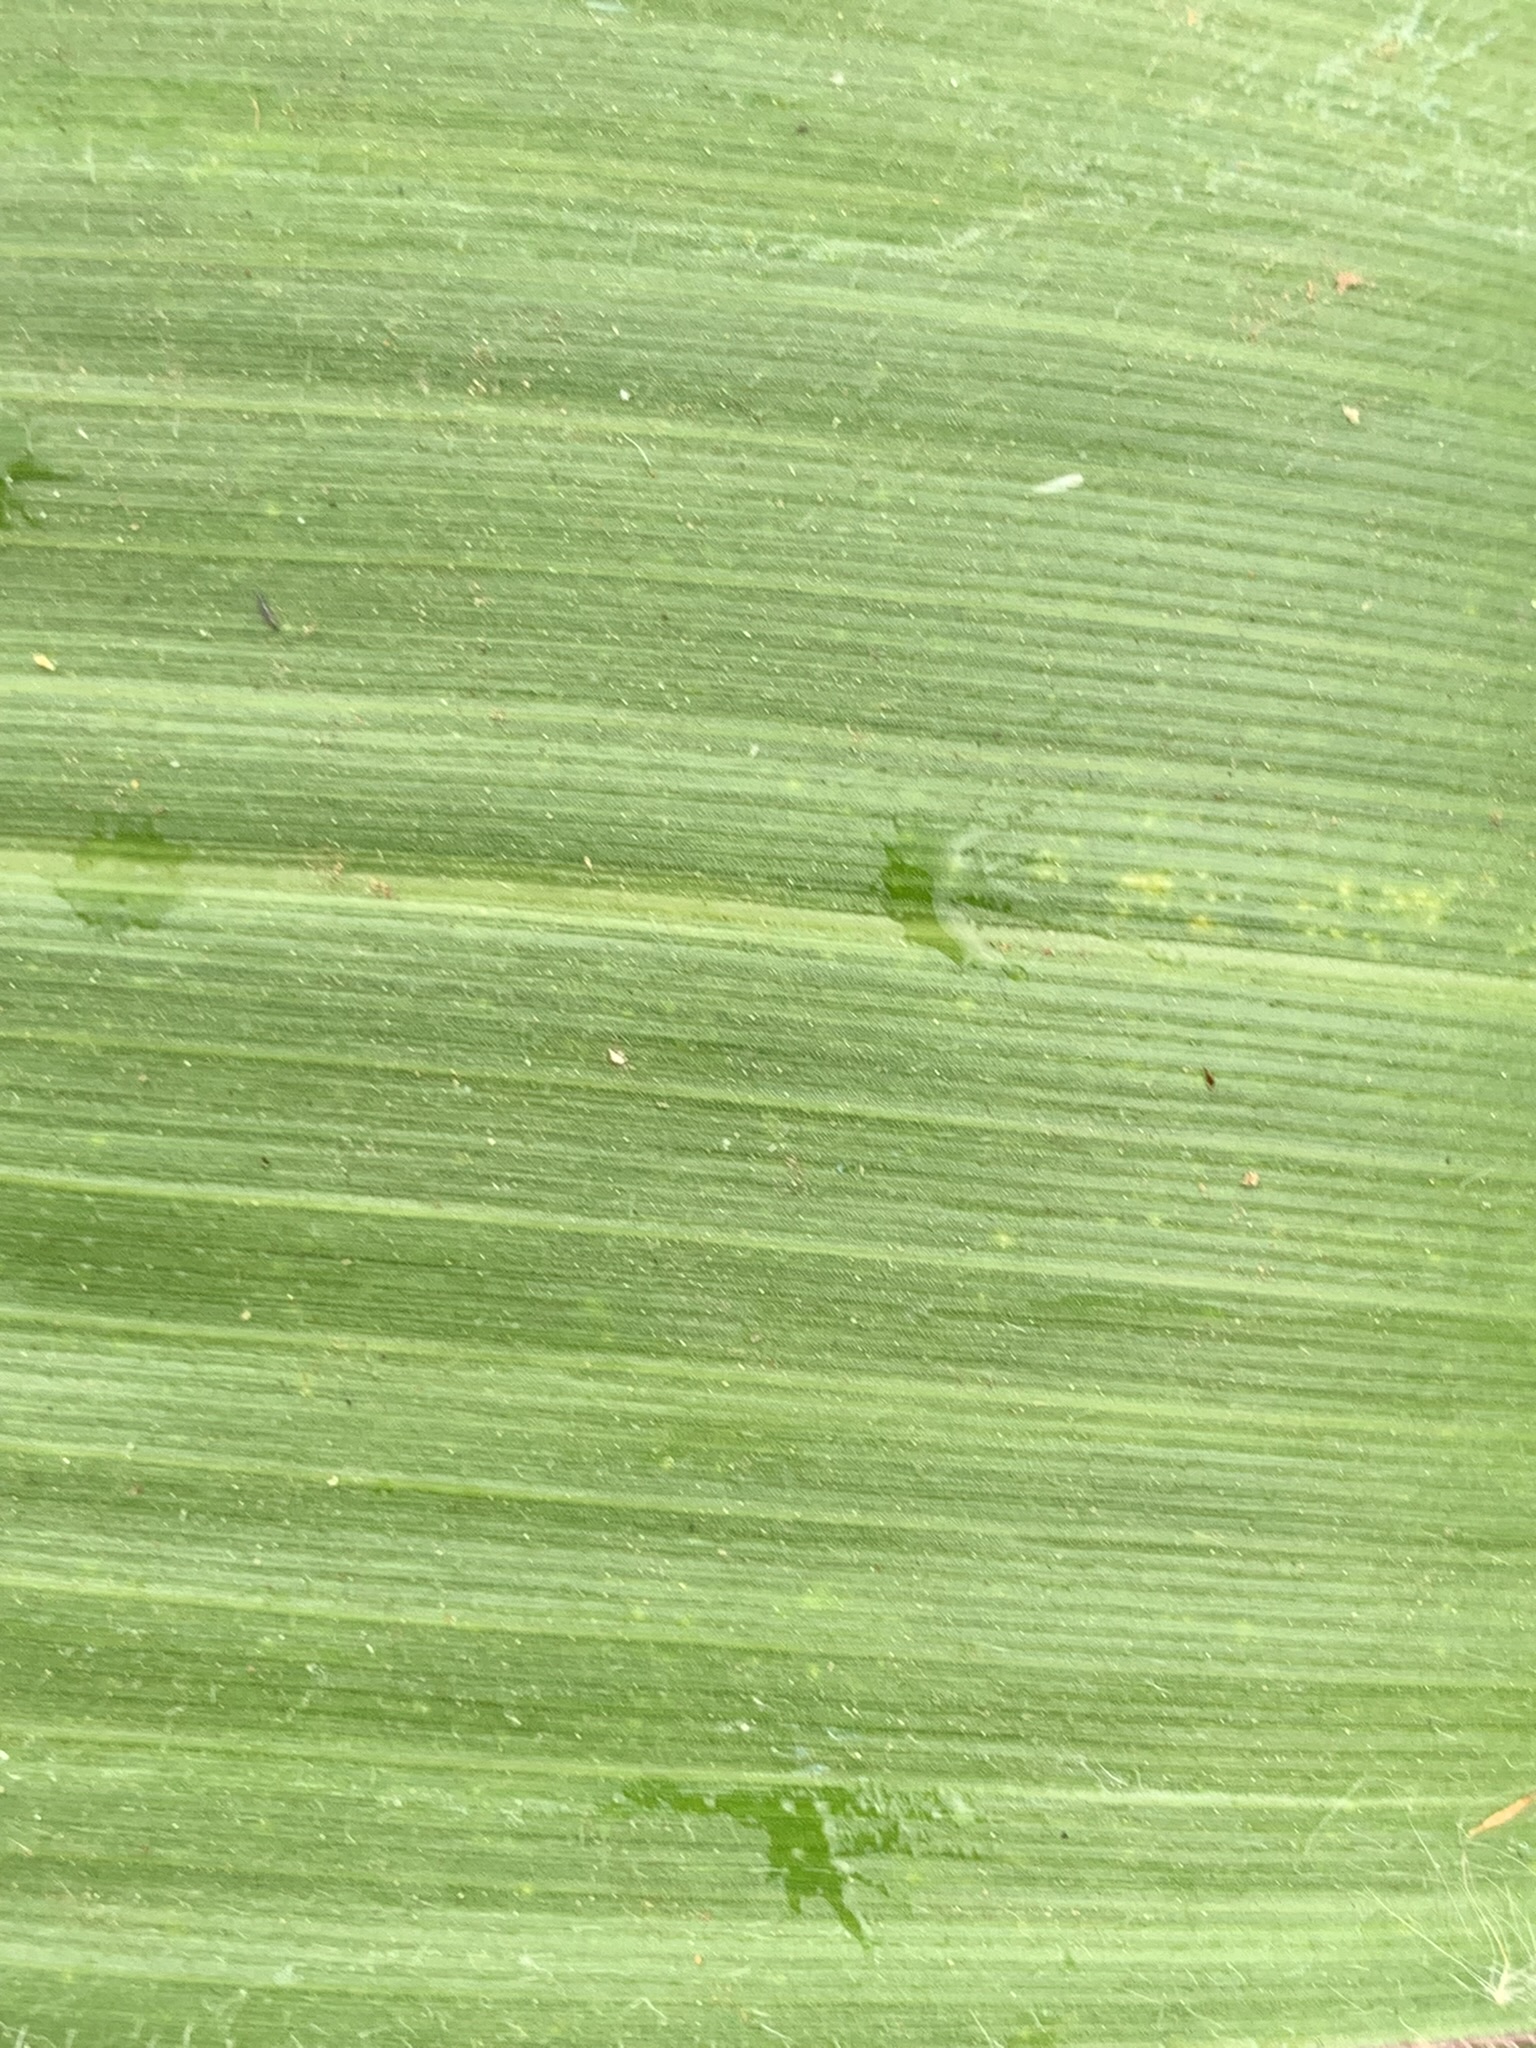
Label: Healthy